George Morren

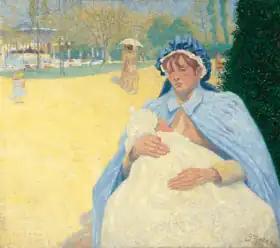
"Le Renouveau" (1892)

In the summer of 1892, eschewing the shortened painting process which was associated with Neo-Impressionism, he began to work in a more spontaneous manner, creating more space for emotions. Influenced by the ideas of the United Kingdom of Great Britain and Ireland painters William Morris and Walter Crane, both advocates of applied art, he took part between 1893 and 1900 in the creation of jewelry, articles of daily use, wallpaper, etc. During this time, he also completed his artistic training in Paris. He was active in the Atelier of French painters Alfred Philippe Roll, Eugène Carrière, Pierre Puvis de Chavannes and Henri Gervex. He became one of the most eager admirers of the French Impressionists. After three years in Paris he returned to Antwerp where he participated in several avant-garde groups, particularly Als ik Kan, L’Association pour l’Art, La Libre Esthétique and Eenigen. In the latter he was a founder-member in 1902. Morren created light-flooded paintings, exhibited at the fairs La Libre Esthétique in Brussels, the 'Vie et Lumière', and at numerous international exhibitions between 1895 and 1913. Contributing to Luminism he reached the summit of his second major artistic period between 1904 and 1907 (" Le mois des roses et L'été ") which ended on the eve of the World War I.